Cerro Tuzgle

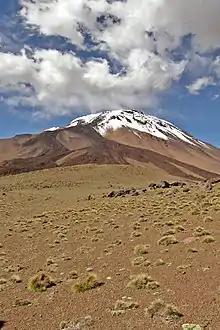
Recent lava flows on the southwestern flank of Cerro Tuzgle

Cerro Tuzgle is a volcano near the eastern border of the Argentina Puna. Politically, it is part of the Susques Department of the Jujuy Province. San Antonio de los Cobres lies from Cerro Tuzgle and Susques , while the cities of Salta and San Salvador de Jujuy are and away, respectively. A locality called "Sey" lies northwest of Cerro Tuzgle. The volcano is visible from Provincial Route 74. Its name, which is also rendered as , or , comes from the Kunza language; it means "knoll" and refers to the shape of the volcano.